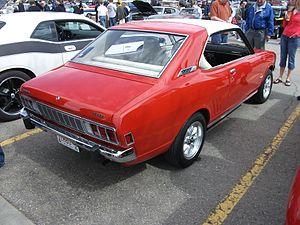
Scott D.Harvey, Sr., né en 1929, est un ancien pilote de rallyes américain de Dearborn.